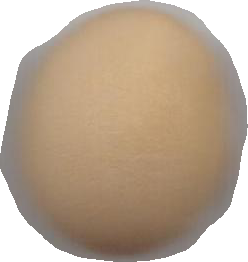
Variety: Dega